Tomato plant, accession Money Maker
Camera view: vertical (180 deg); turntable rotation: 150 degrees
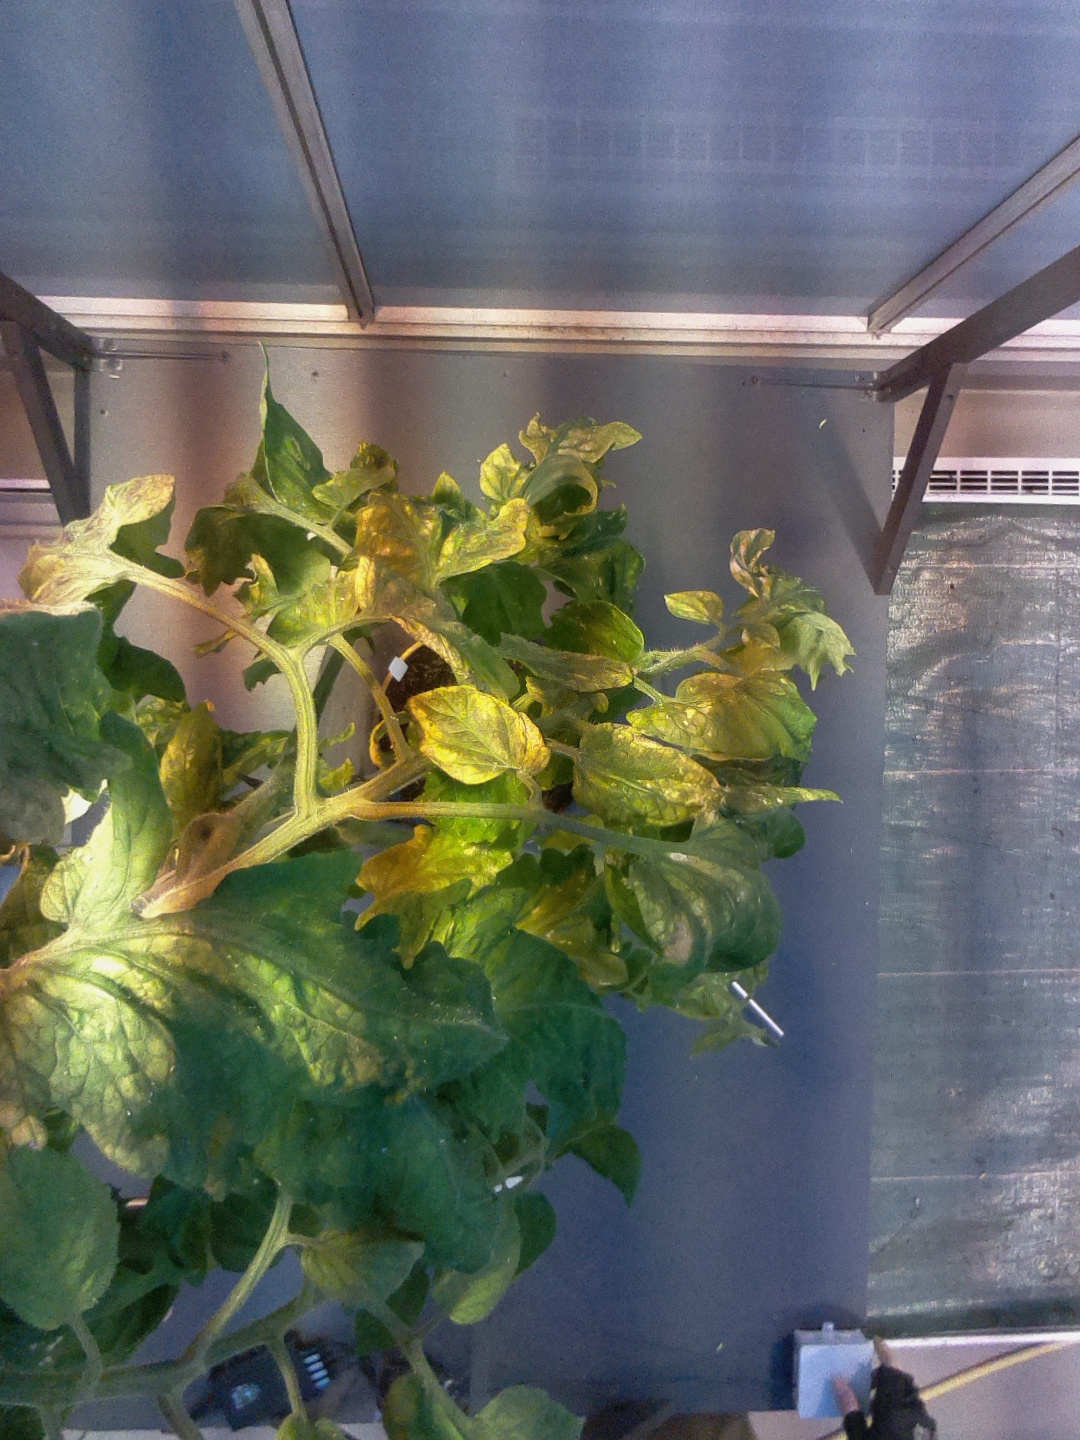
BBCH growth stage 76: 60%-70% of final fruit size